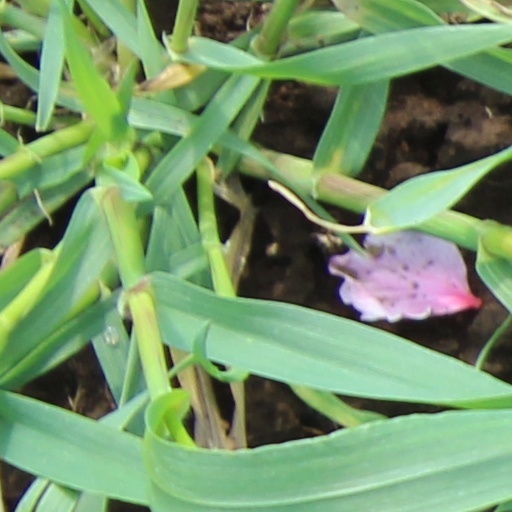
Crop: wheat